Liberty Street Ferry Terminal

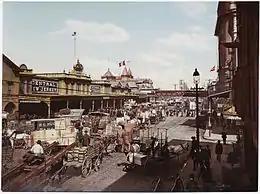
Liberty Street Ferry Terminal,

Liberty Street Ferry Terminal or Liberty Street Terminal was the Central Railroad of New Jersey's passenger ferry slip in lower Manhattan, New York City and the point of departure and embarkation for passengers travelling on the Central Railroad of New Jersey, Baltimore and Ohio Railroad, Reading Railroad and the Lehigh Valley Railroad from the Communipaw Terminal across the Hudson River in Jersey City.